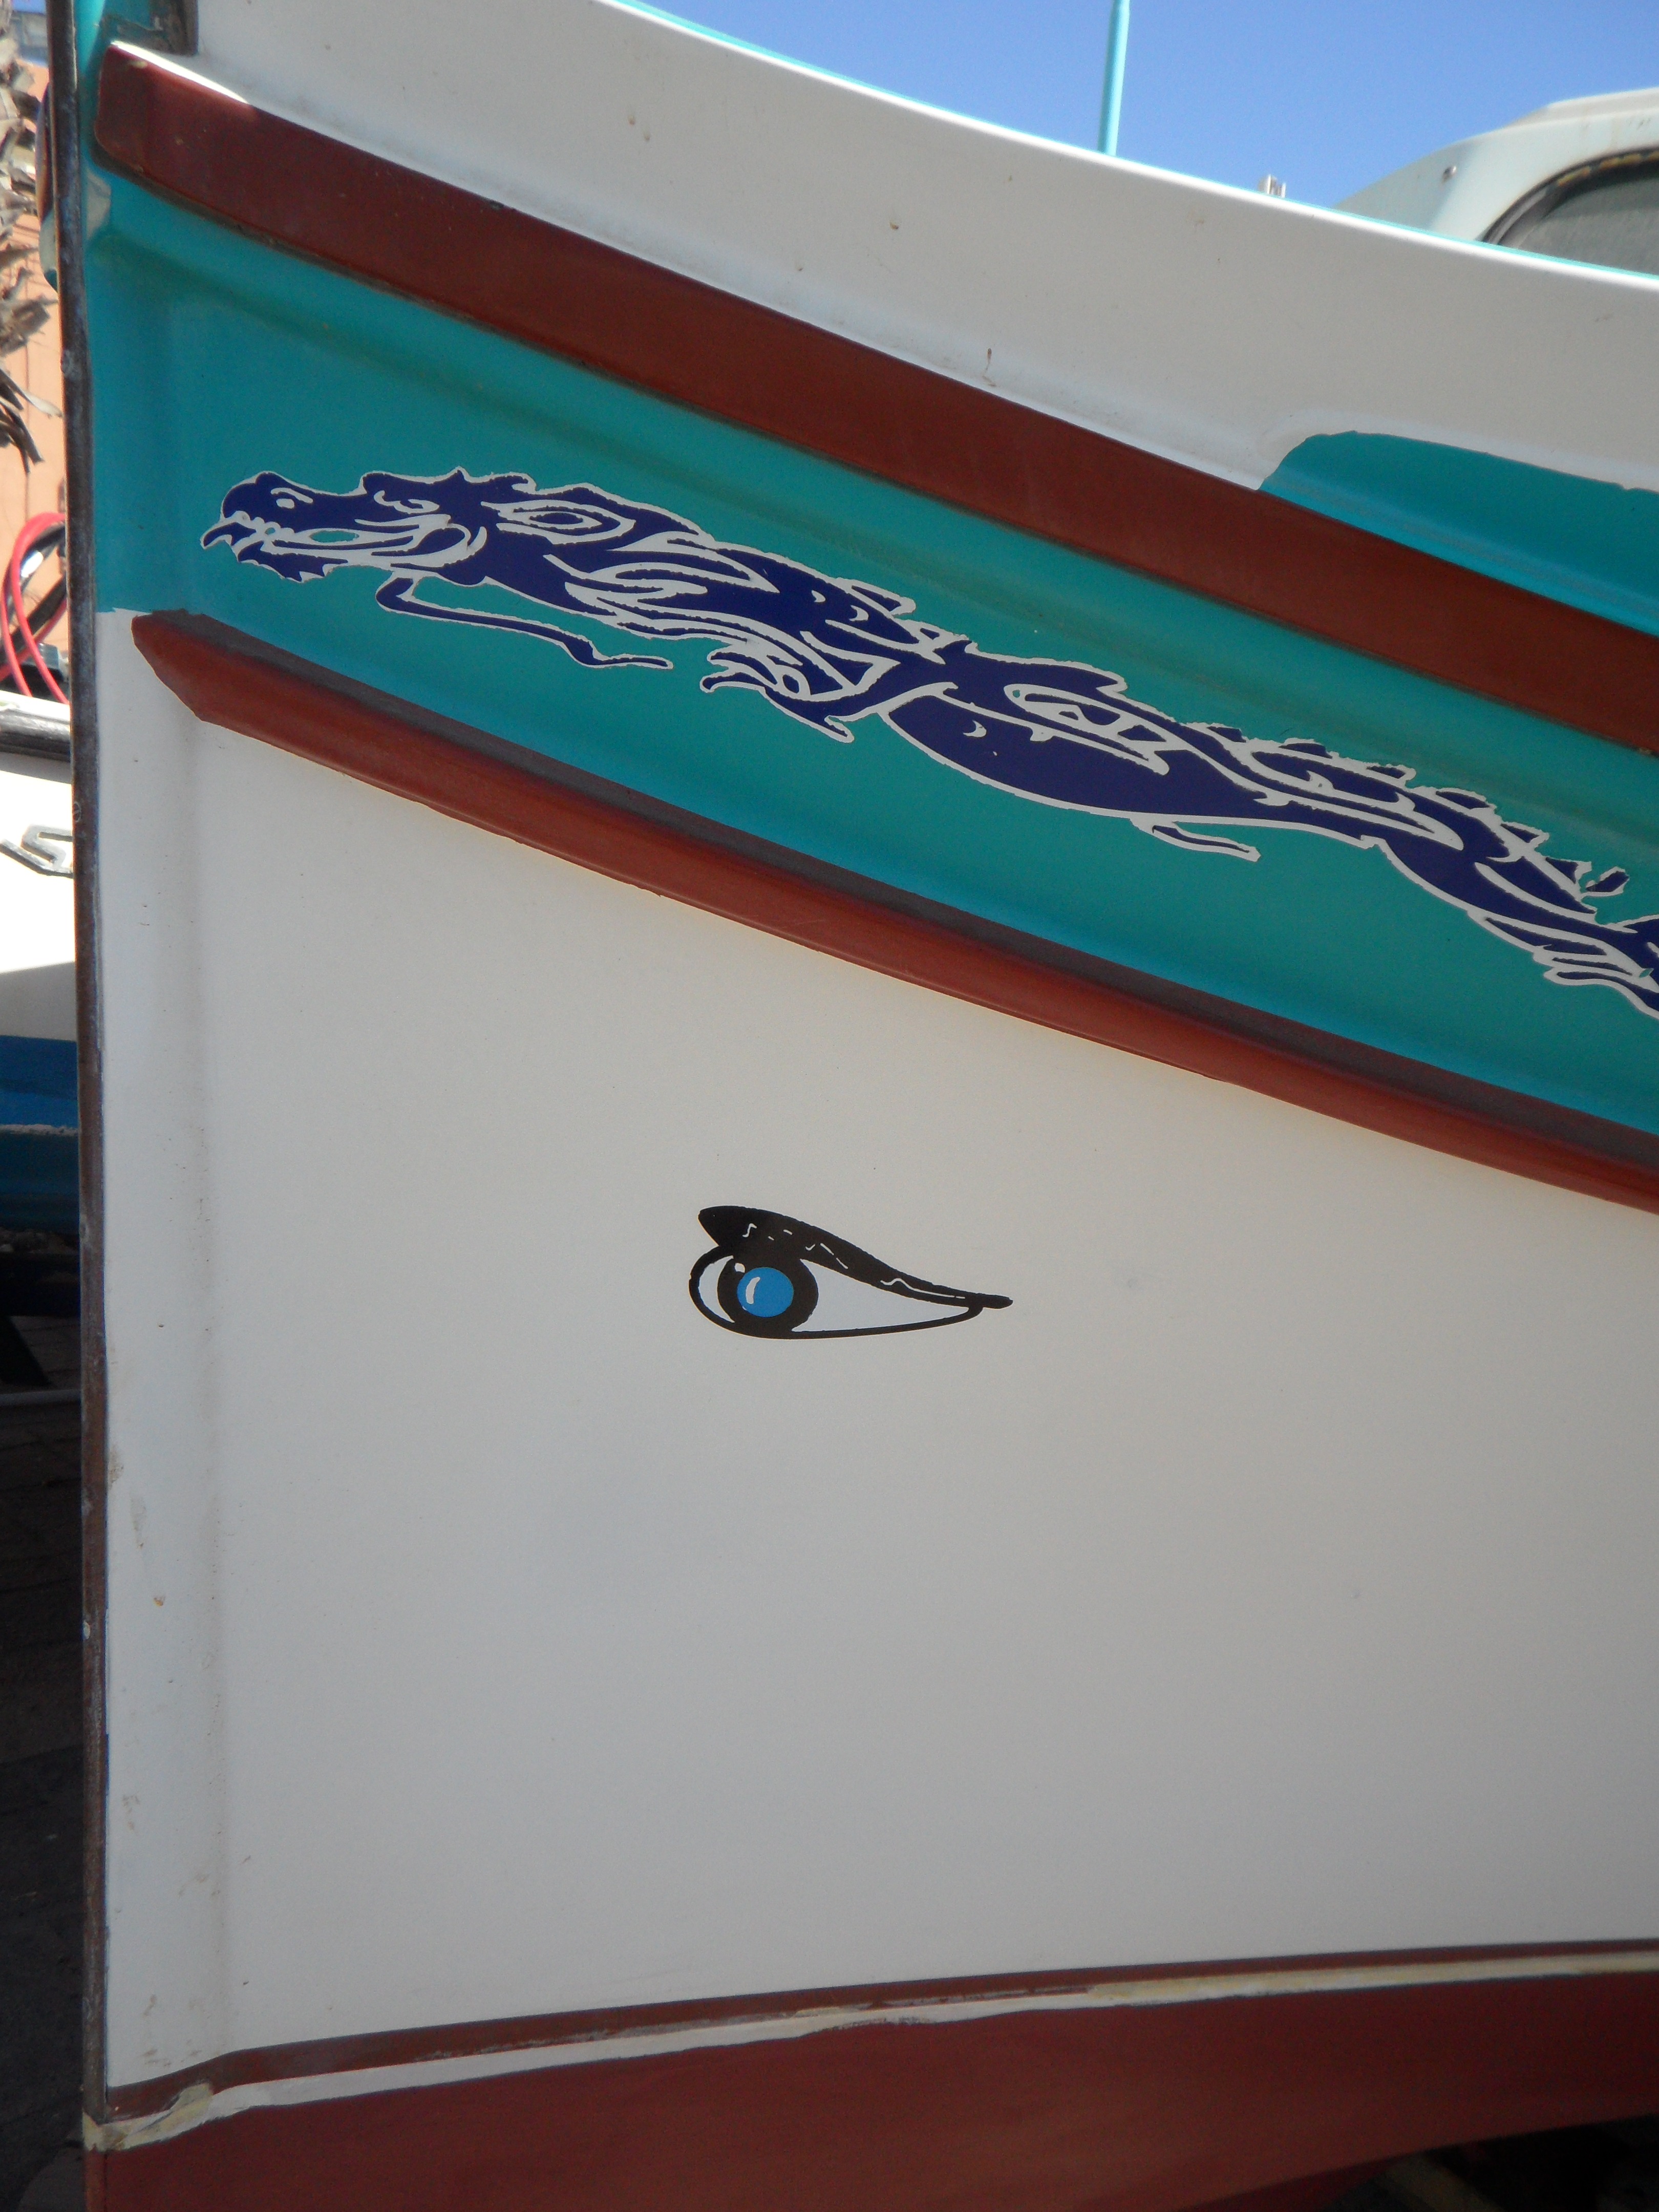
boot, vehicle, fishing, banner, blue, port, close, fishing boat, art, painted, malta, wooden boat, marsaxlokk